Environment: real
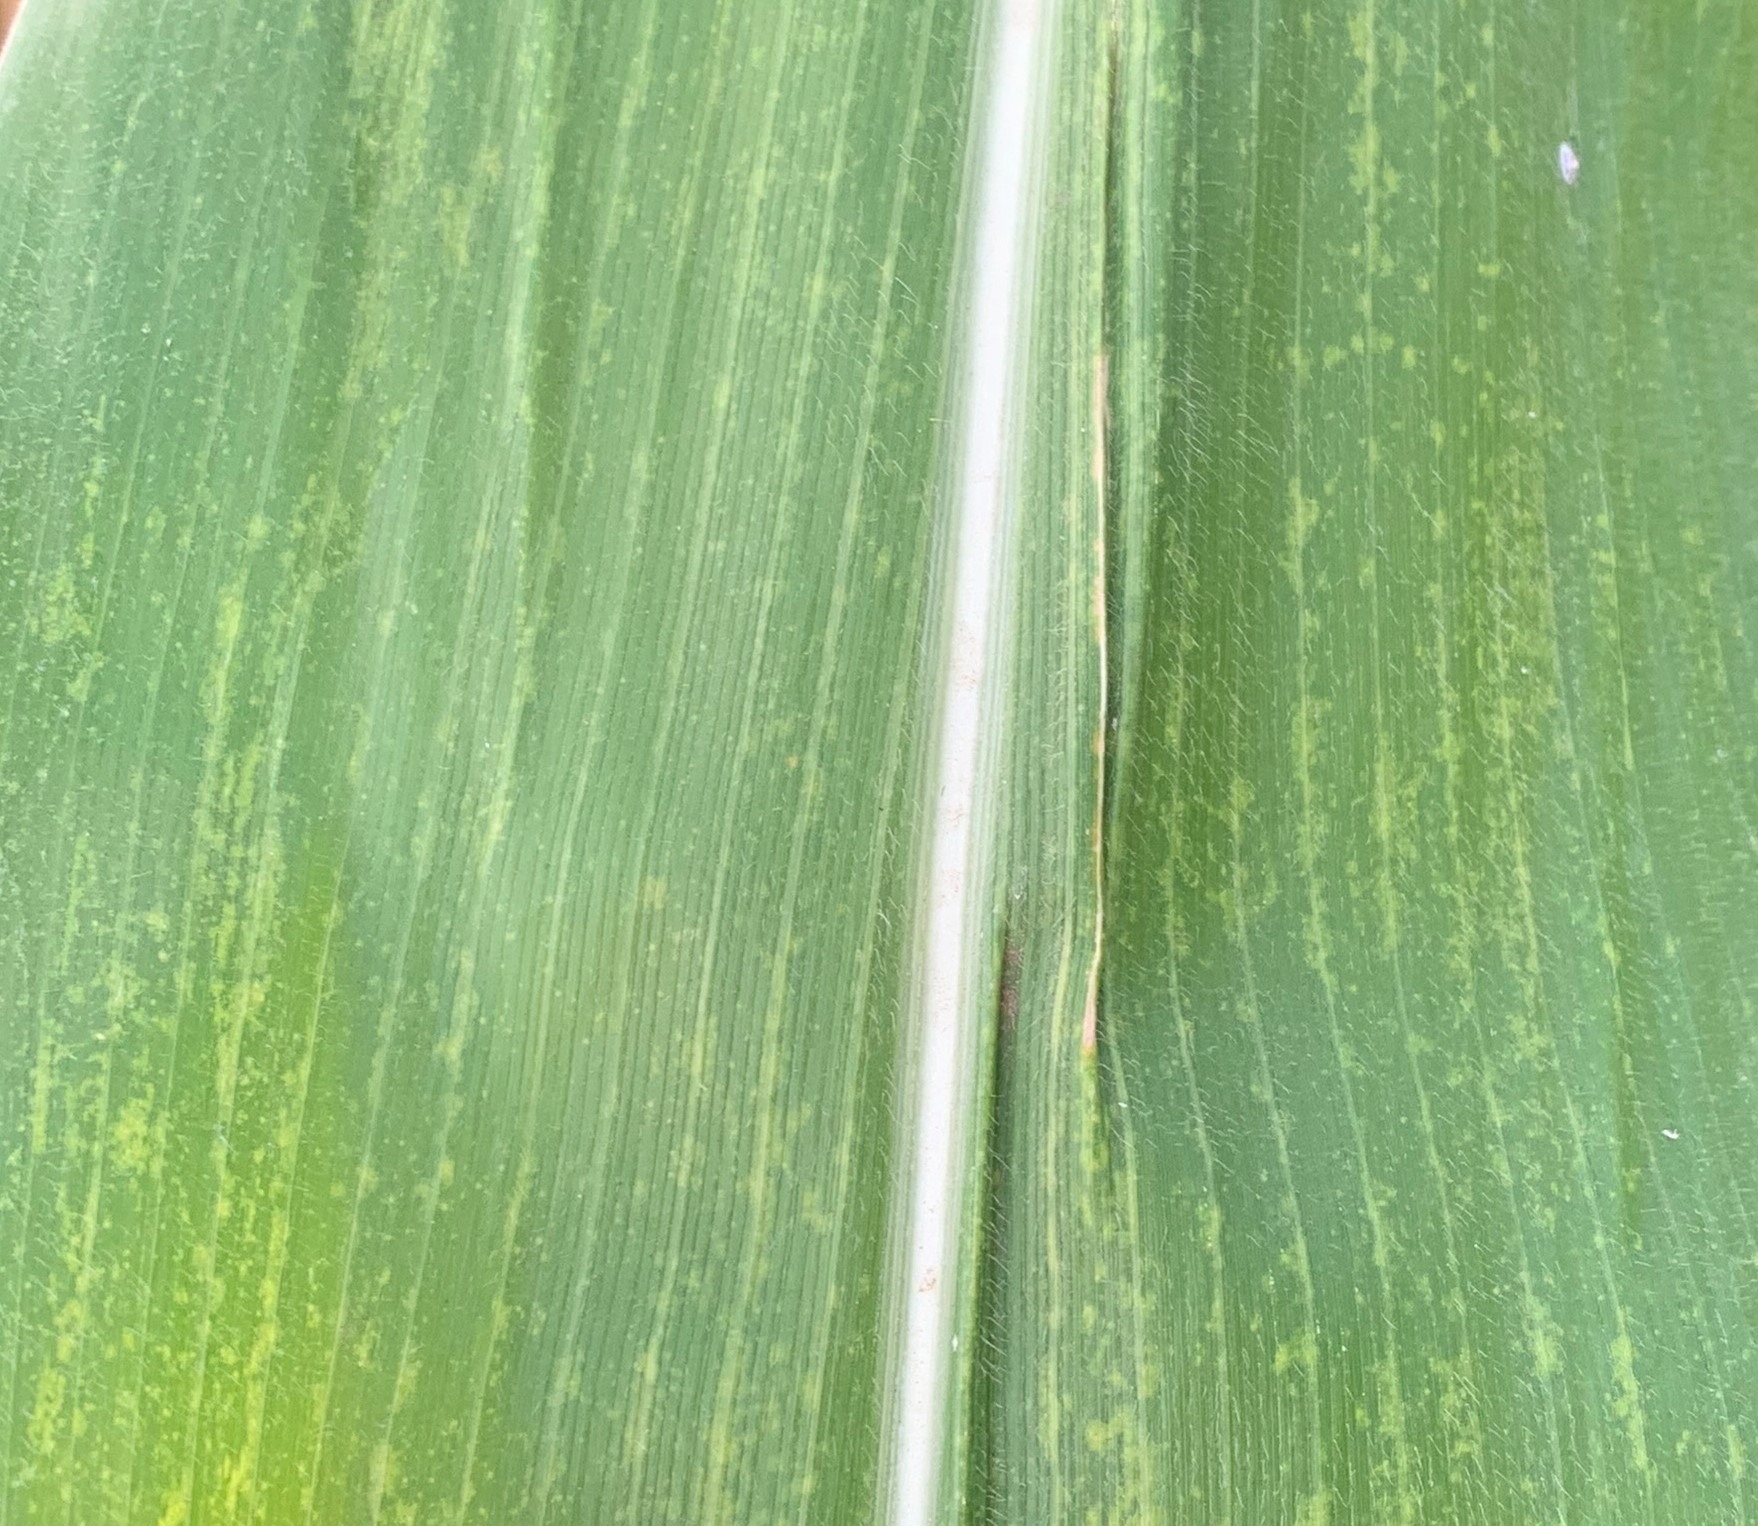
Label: lethal_necrosis